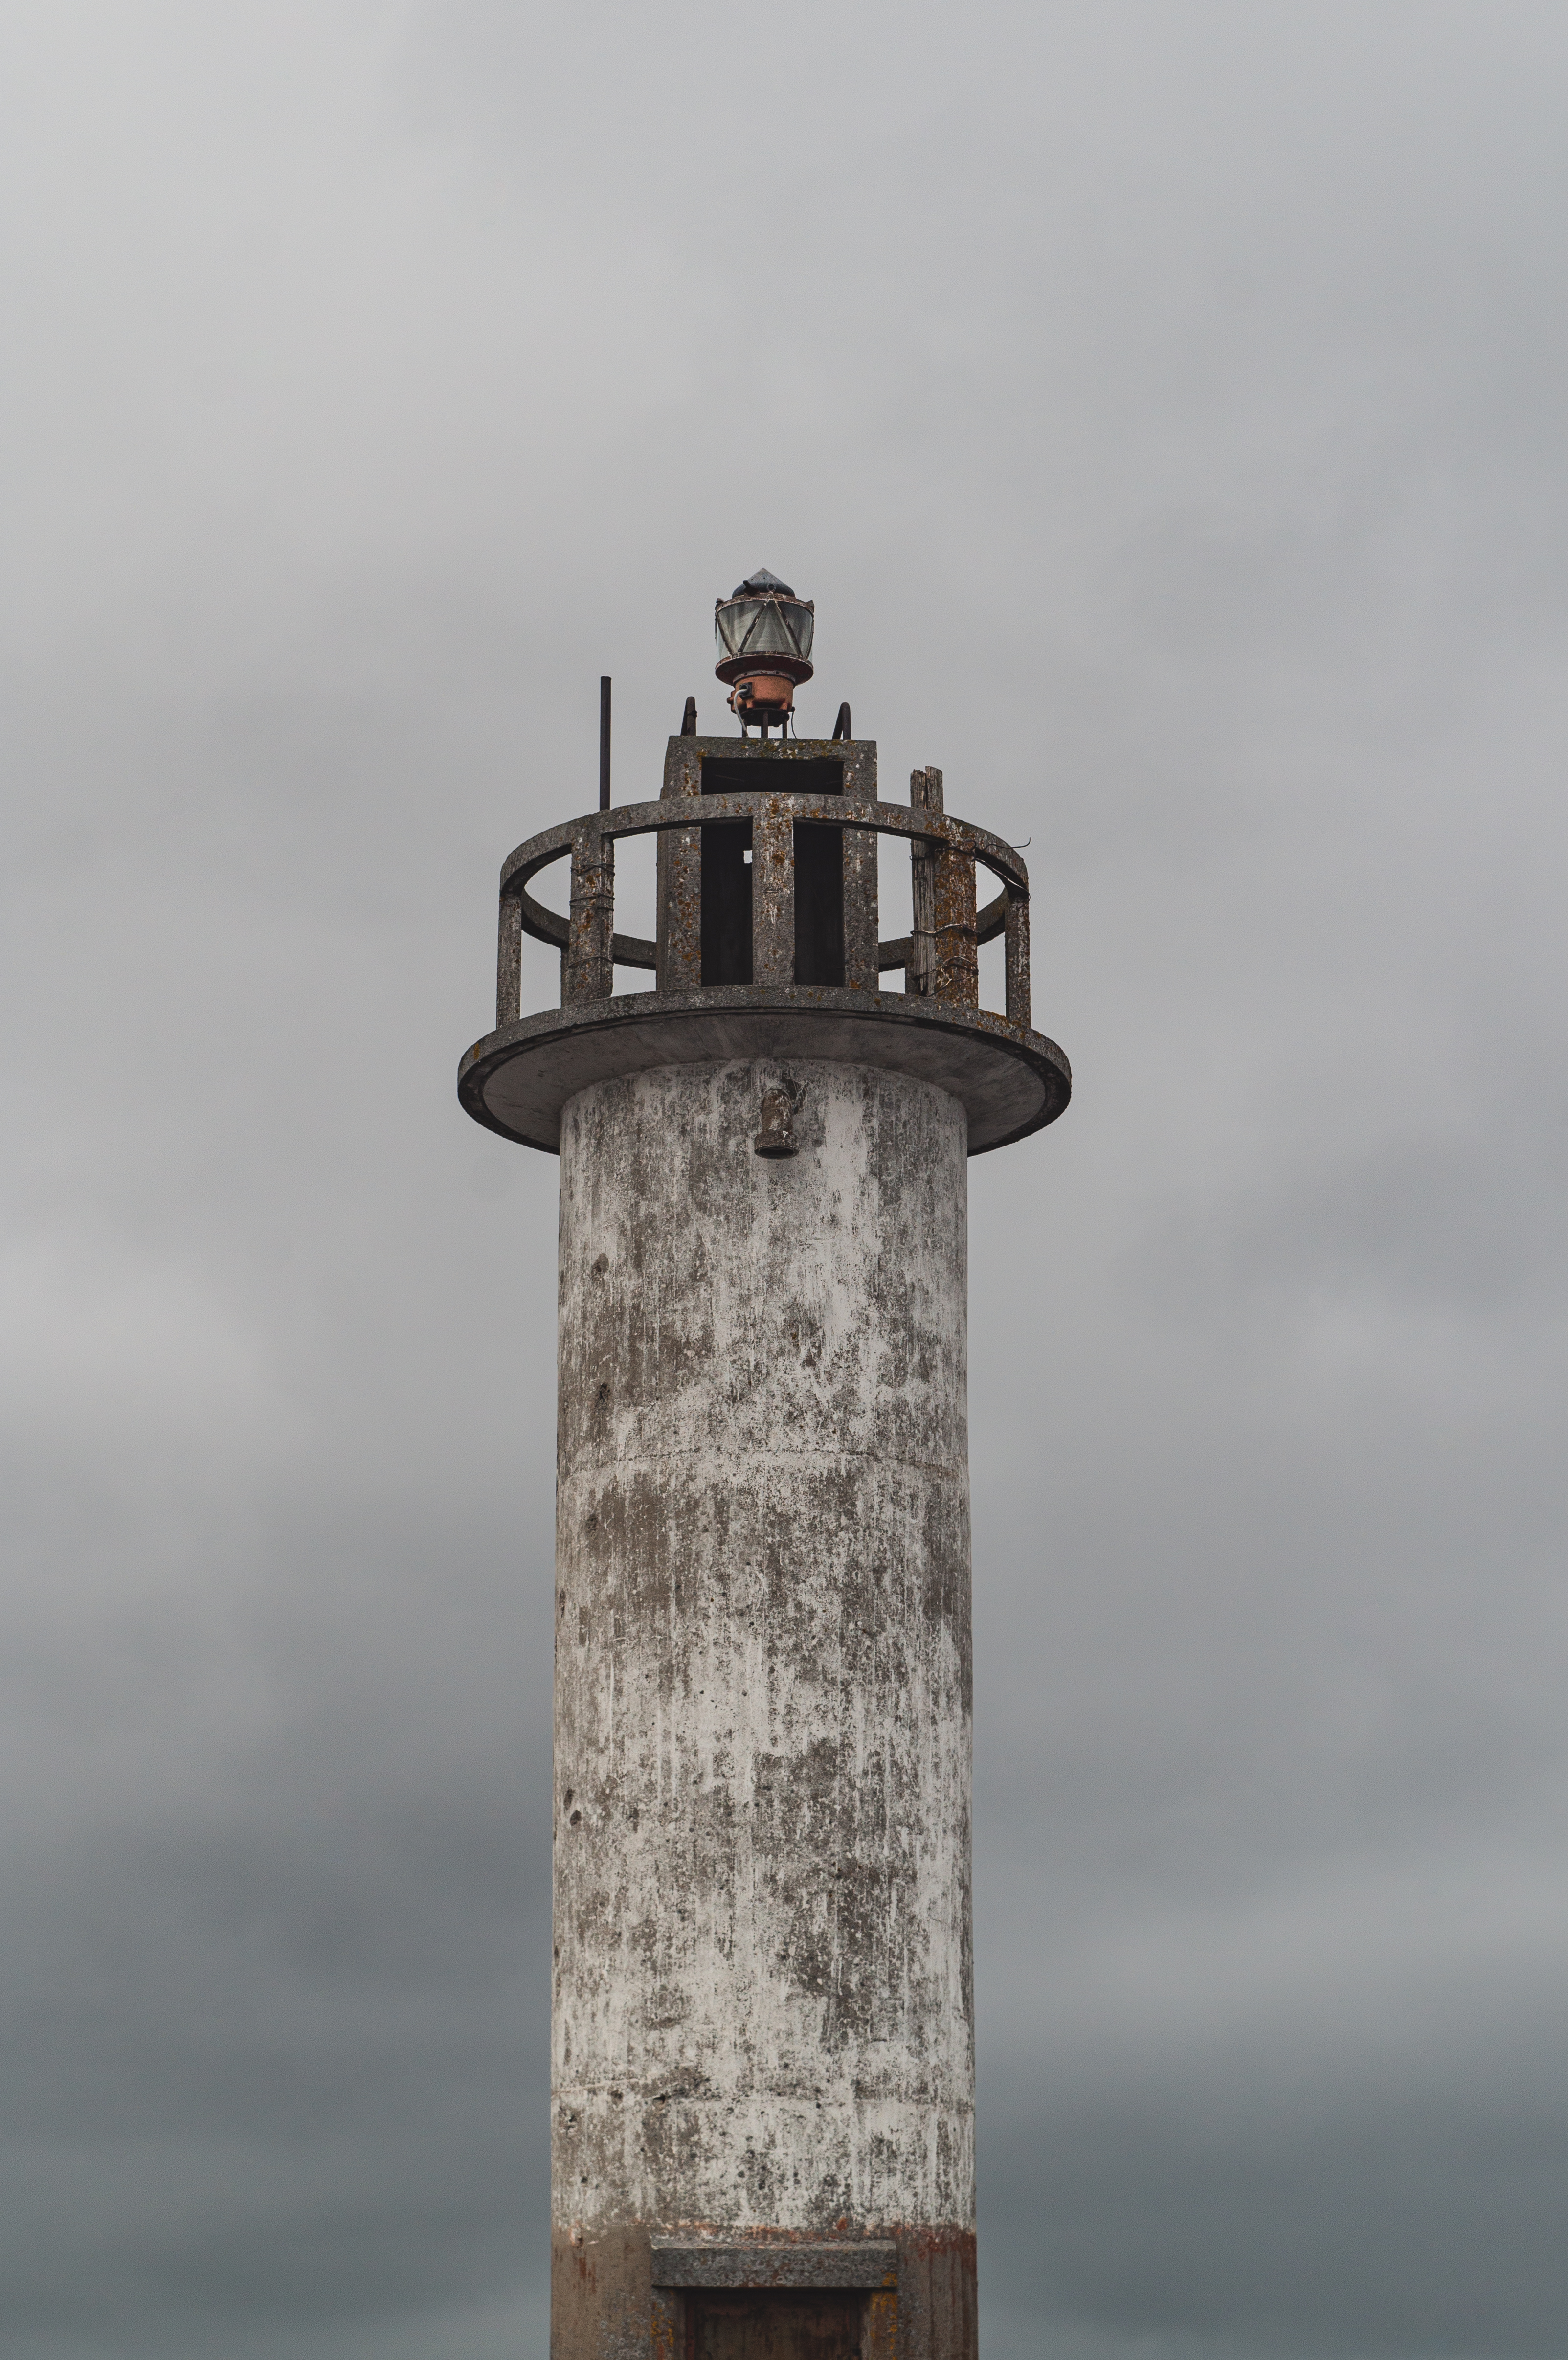
natural, sky, lighthouse, cloud, tower, building, beacon, tree, art, observation tower, shot tower, street light, finial, cumulus, rock